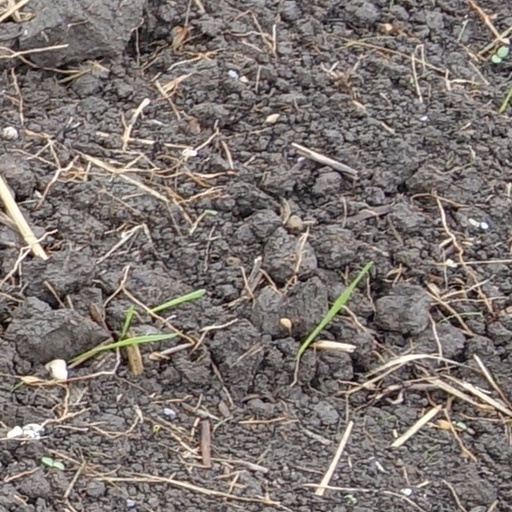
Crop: wheat